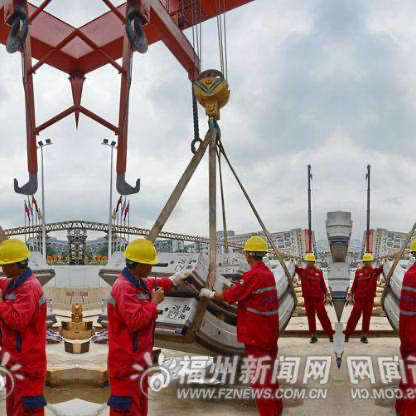
Objects in the image:
label: helmet
label: helmet
label: helmet
label: helmet
label: helmet
label: helmet